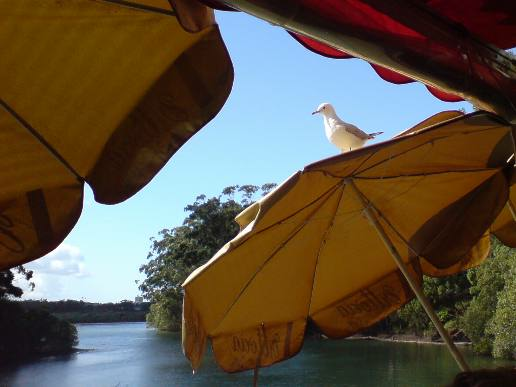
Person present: No